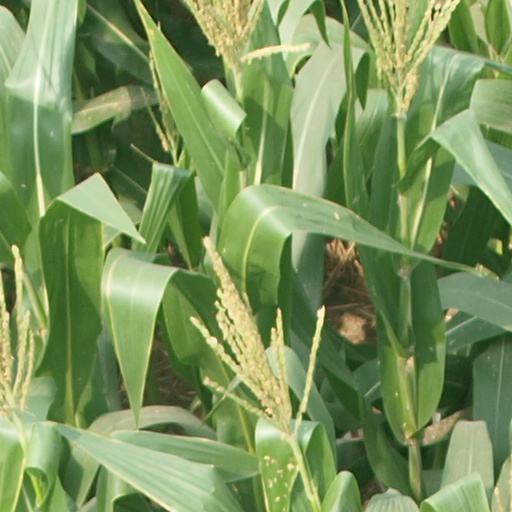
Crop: maize; corn